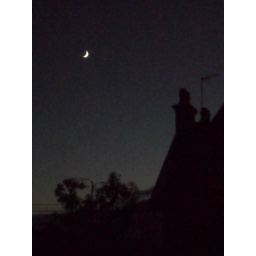
The black house and trees silhouetted against the dark sky but that crescent moon is the centre of the picture.